Bohemian crown jewels

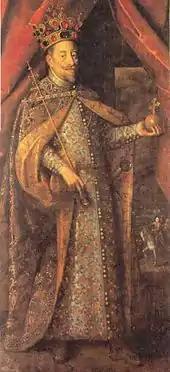
Matthias, Holy Roman Emperor, wearing the original crown jewels

The crown is named and dedicated after the Duke St. Wenceslaus of the Přemyslids dynasty of Bohemia. The jewels should be permanently stored in the chapel of St. Wenceslaus in St. Vitus. They were only lent to Kings, and only on the day of the coronation, and should be returned in the evening that day. After 1918 and the establishment of the Czechoslovak Republic the Coronation Jewels ceased to serve their original function, but remained important as symbols of national independence and statehood.